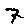
Label: 7